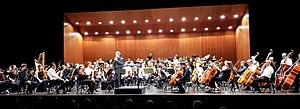
Concert du 8 septembre 2018 au Palais des Festivals de Cannes par deux orchestres mélangés, celui de Cannes Provence Côte d'Azur et celui des employés d'Enedis
Andantino est un club d’entreprises pratiquant le mécénat autour de l'Orchestre régional de Cannes-Provence-Alpes-Côte d'Azur, et de son chef Philippe Bender, puis Wolfgang Doerner à partir de 2014, et Benjamin Levy à partir de 2017.